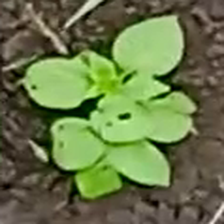
Weed species: Lamber_Quarter_plant(Chenopodium )